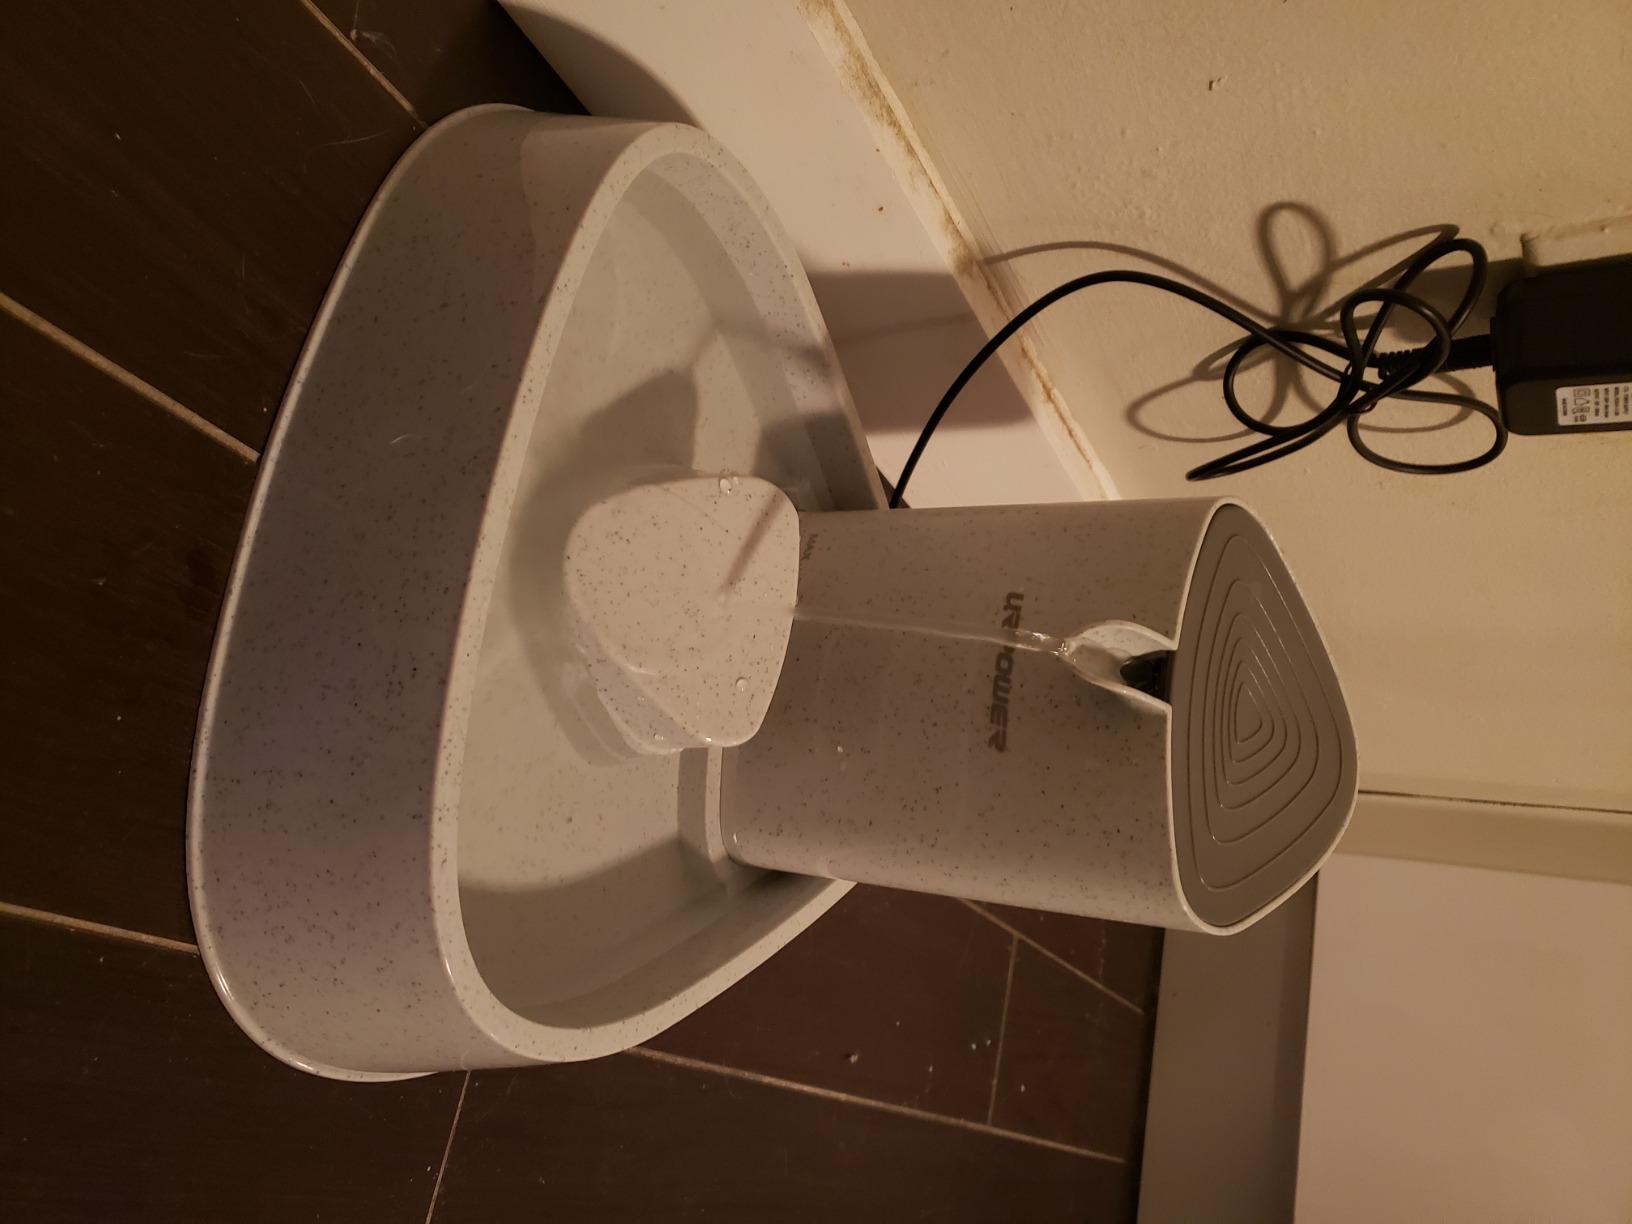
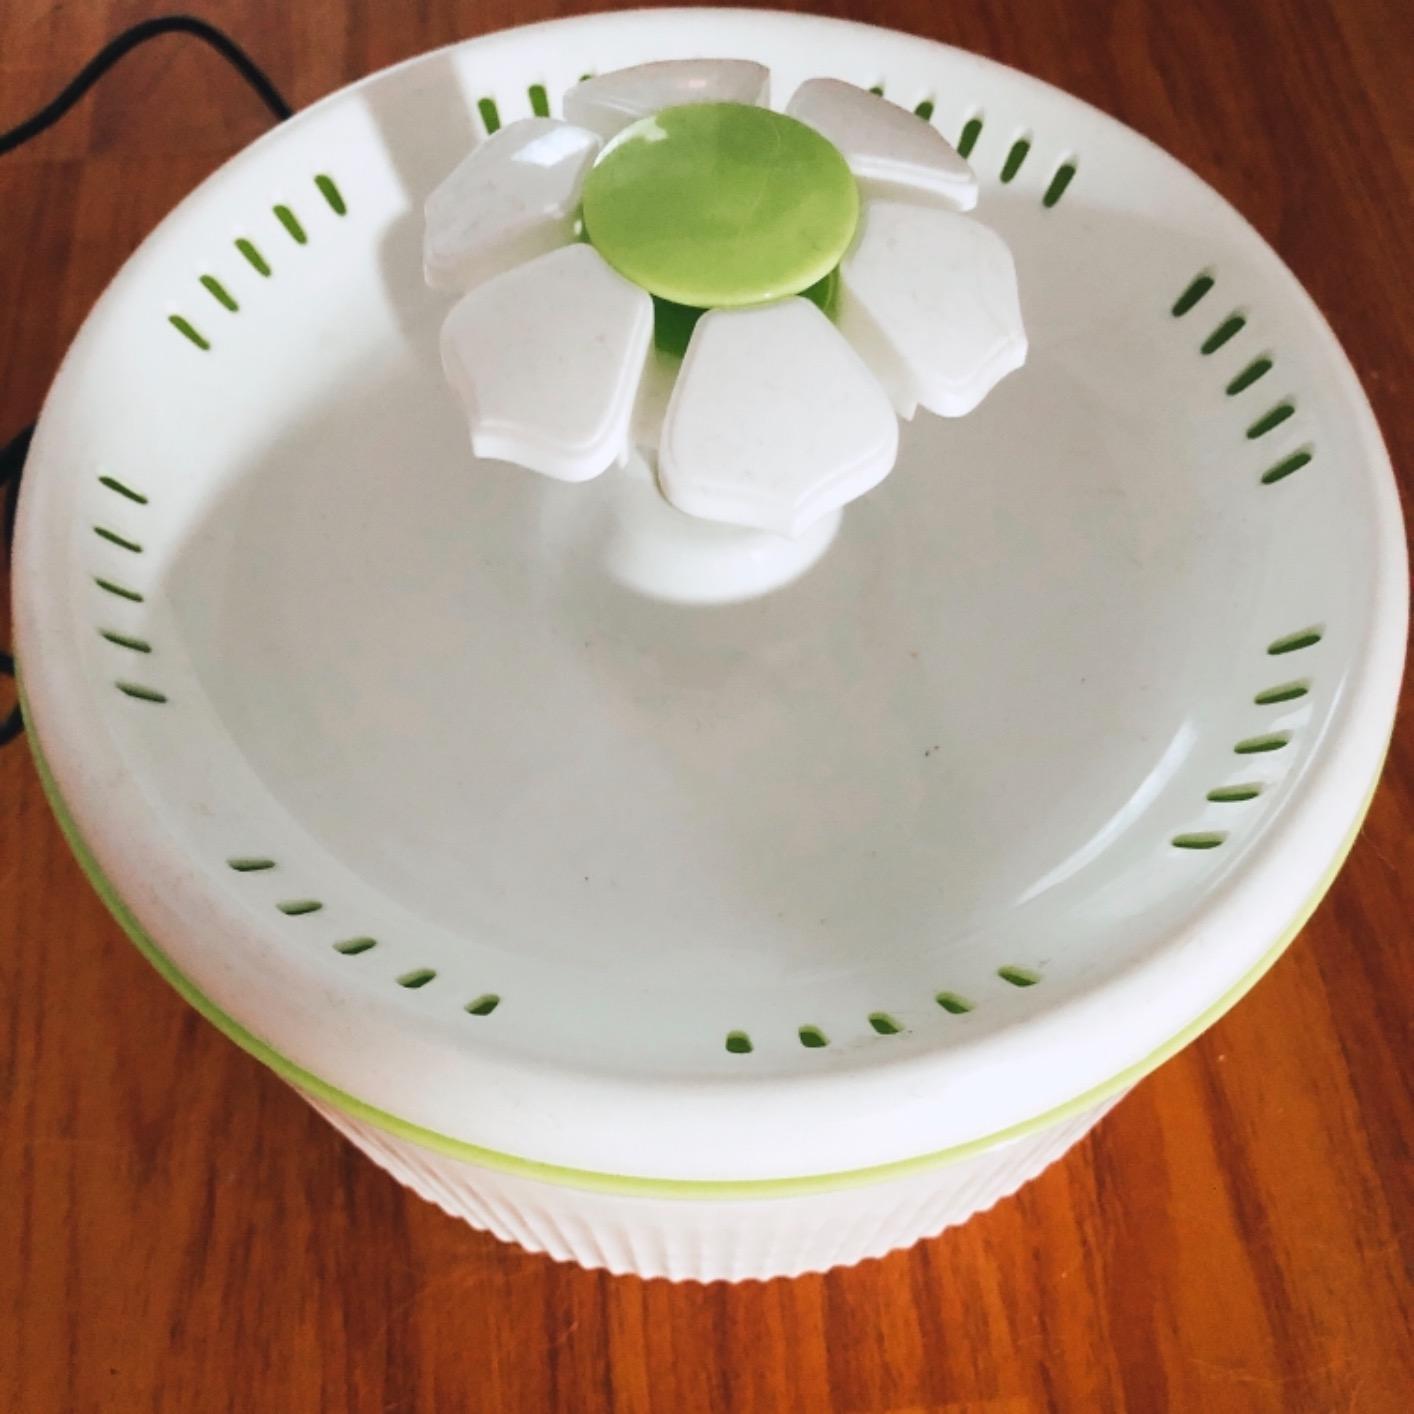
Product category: items_bowl
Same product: no